Sky position (RA, Dec in degrees): 336.317, 0.6188
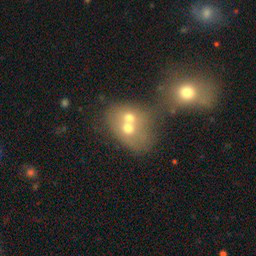
Galaxy morphology: Merging Galaxies